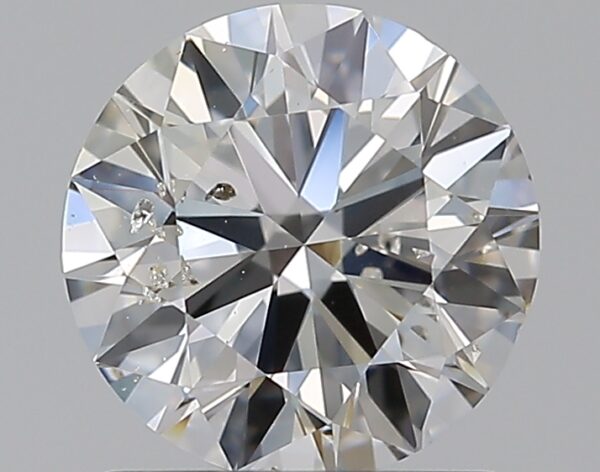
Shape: round
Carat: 1
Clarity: SI2
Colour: J
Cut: VG
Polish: EX
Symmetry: VG
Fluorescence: F
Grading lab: GIA
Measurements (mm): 6.34 x 6.4 x 3.9